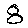
Label: 8